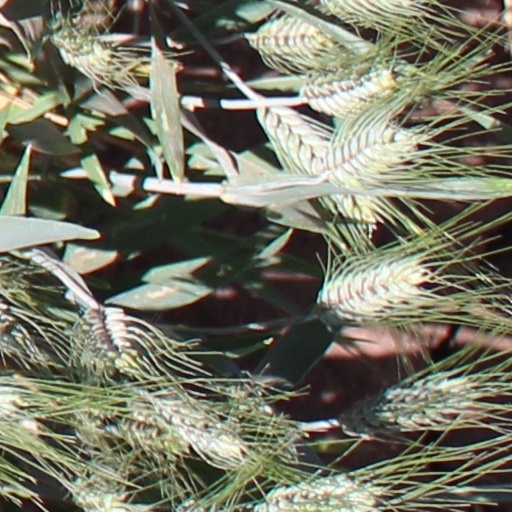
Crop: wheat